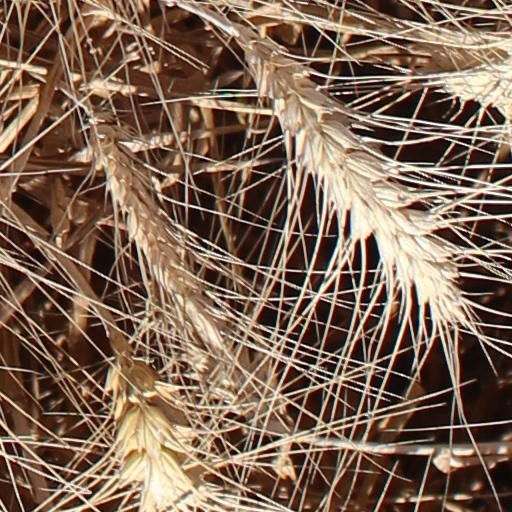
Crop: wheat